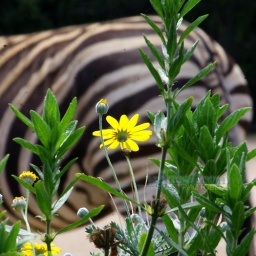
A yellow flower against zebra stripes.